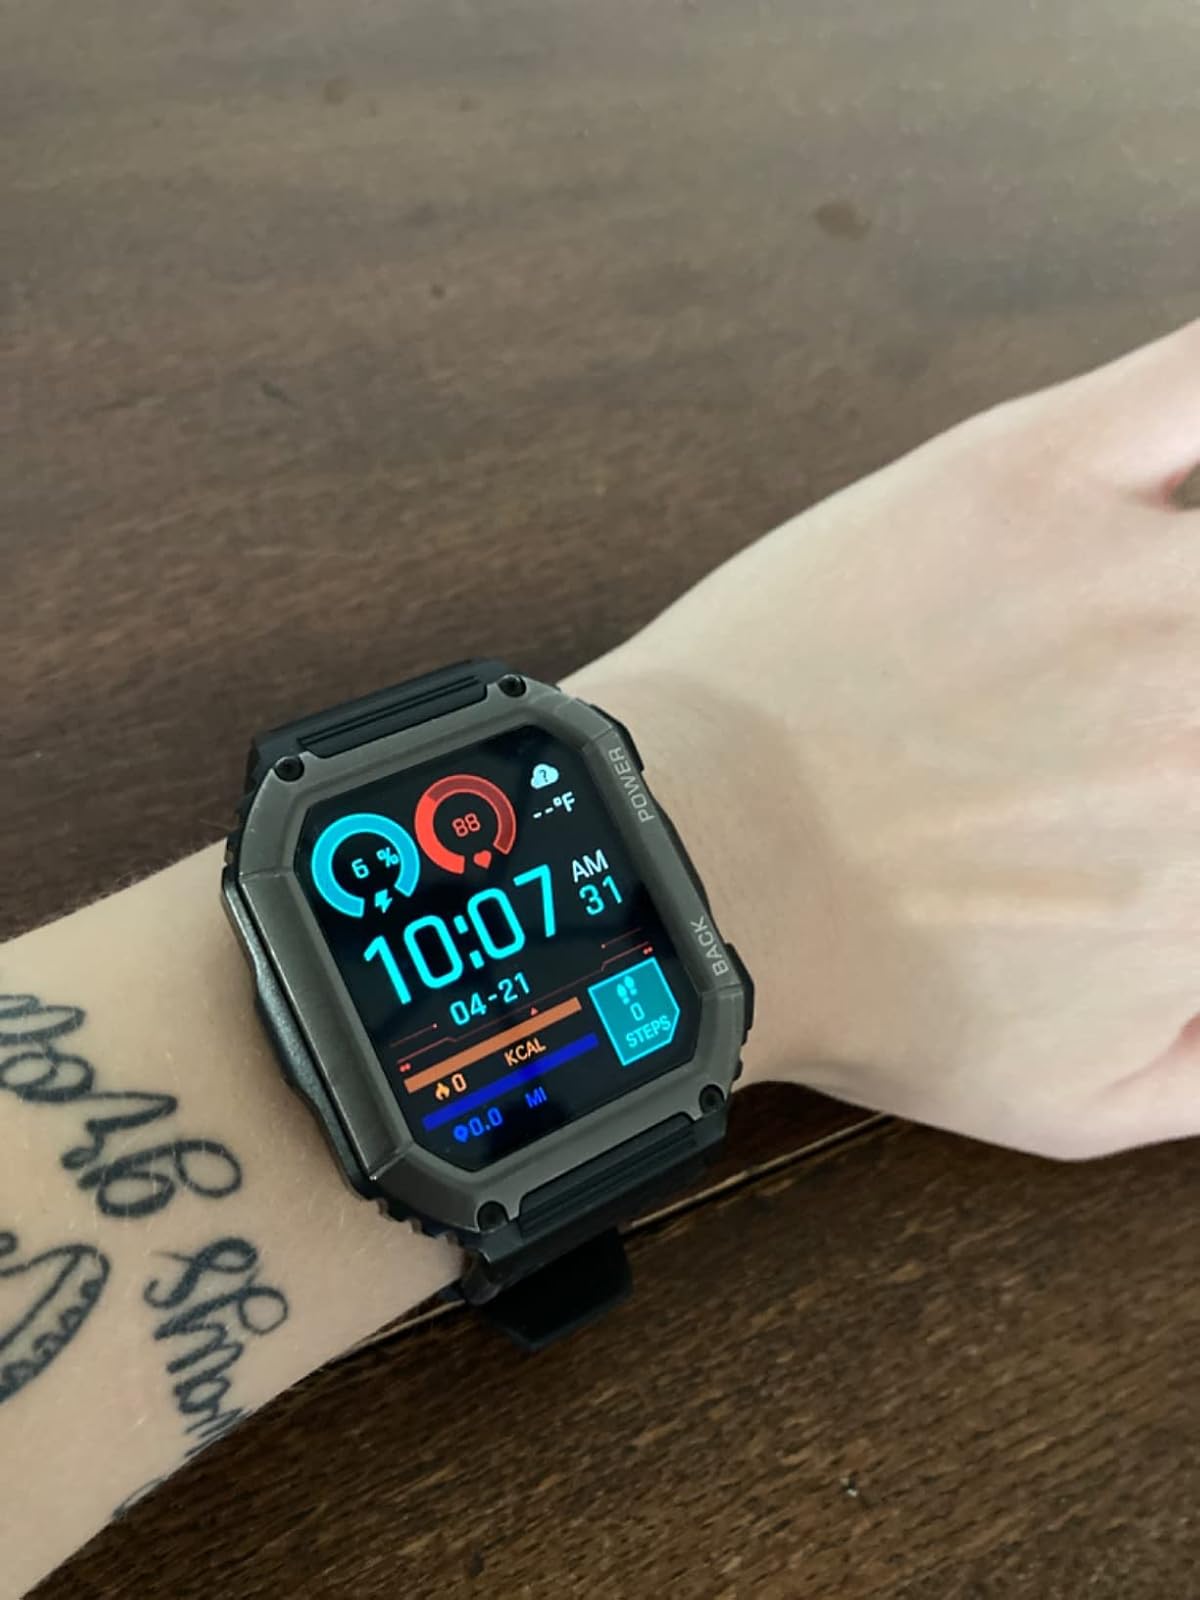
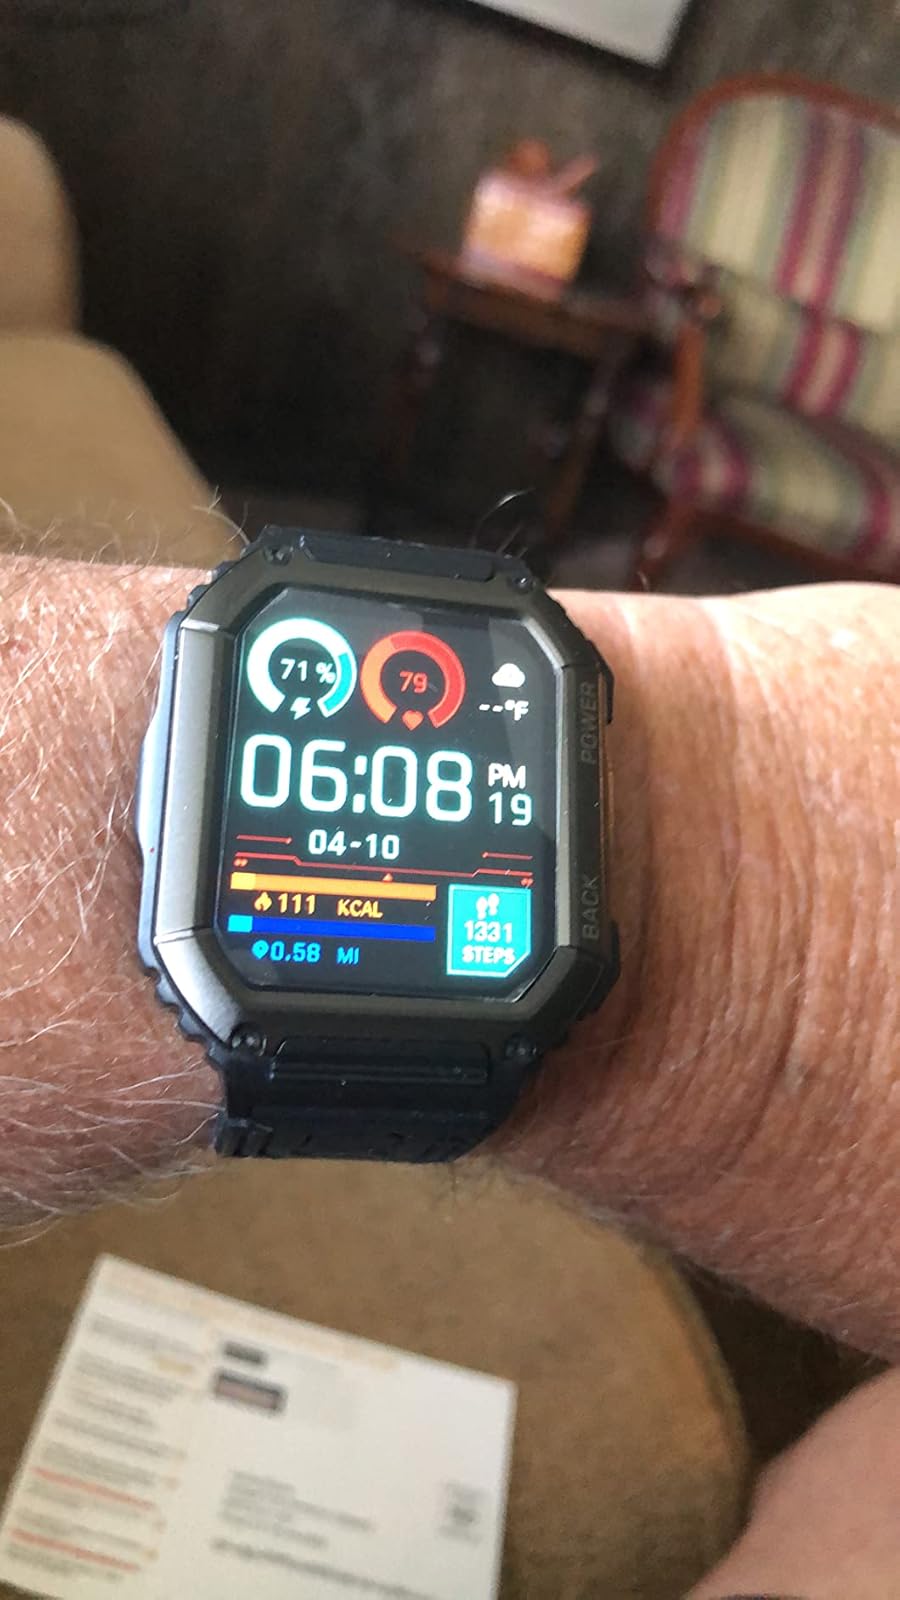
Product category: smartwatch
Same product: yes